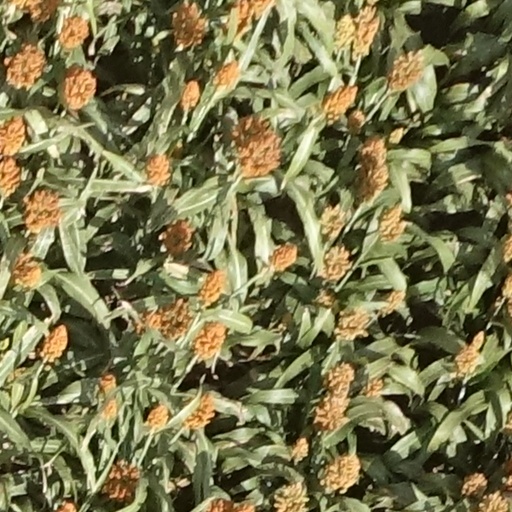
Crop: sorghum